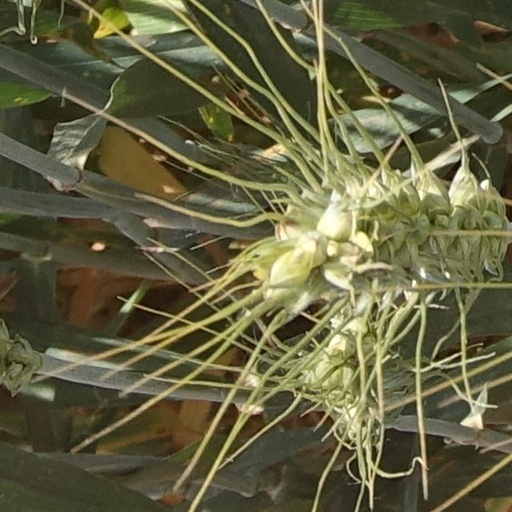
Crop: wheat